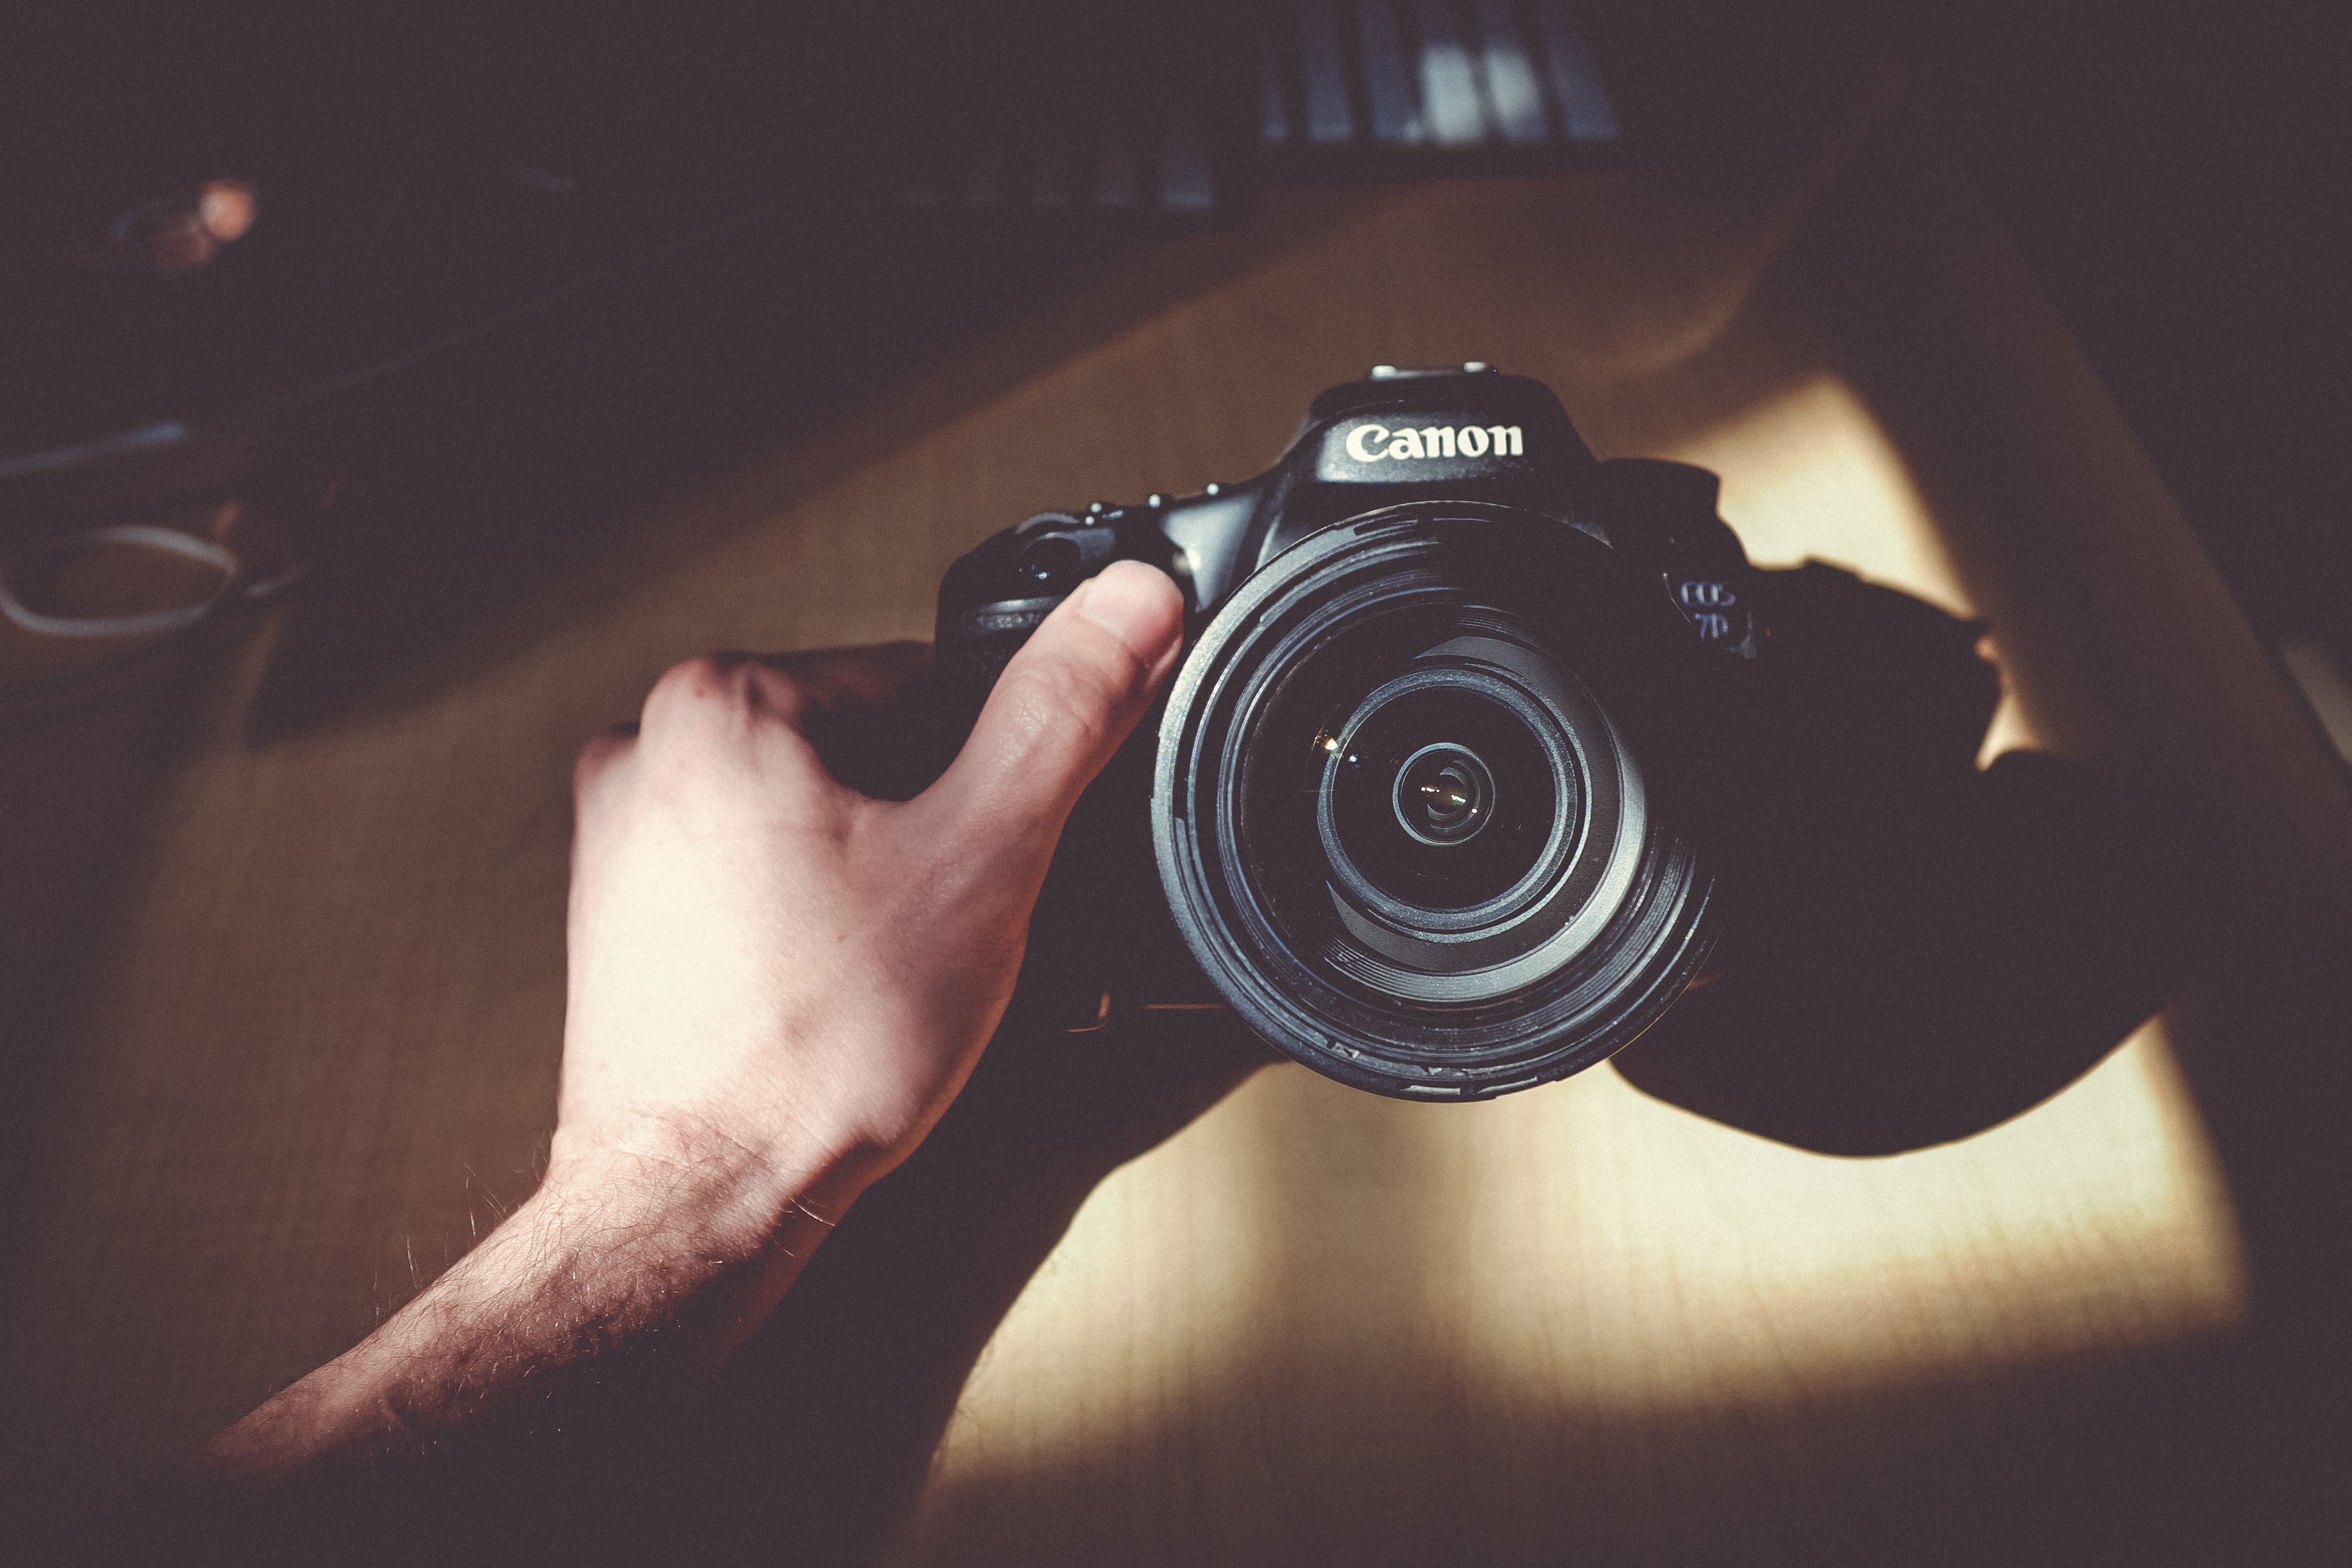
hand, light, camera, photography, black, close up, reflex camera, digital camera, photograph, camera lens, digital slr, single lens reflex camera, cameras optics, mirrorless interchangeable lens camera